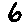
Label: 6